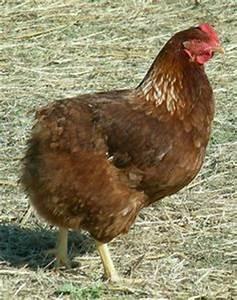
chicken